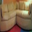
Label: couch